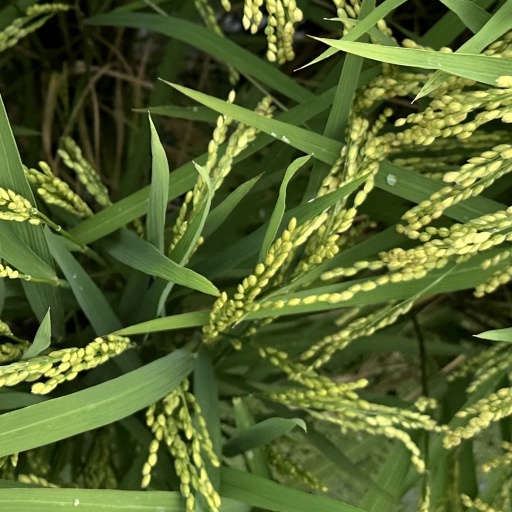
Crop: rice